Costume jewelry

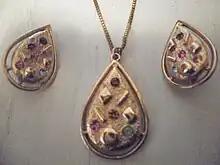
Sarah Coventry 1959 "Sultana" jewelry set.

In the Art Modern period following World War II, jewelry designs became more traditional and understated. The big, bold styles of the Retro period went out of style and were replaced by the more tailored styles of the 1950s and 1960s.